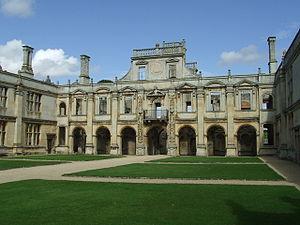
L'univers romanesque de Jane Austen comporte des aspects historiques, géographiques et sociologiques spécifiques à l'époque et aux régions d'Angleterre où se déroule l'action de ses romans.